Balsane

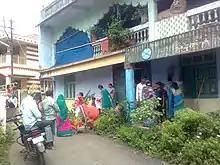
People taking Kanher-kanbai for visarjan

The Kanbai temple has three parts inside. The entrance is short and then comes the middle hall which has a number of small temples on right and left in recesses. Due to unavailability of natural light this portion is in darkness. The third part is the smaller room having an idol of the goddess Kanbai clad by "sindur" saffron colour powder used by Hindus on holy occasions. The entrance of the main third room is decorated with old Hindu carvings and was coloured by some stranger.